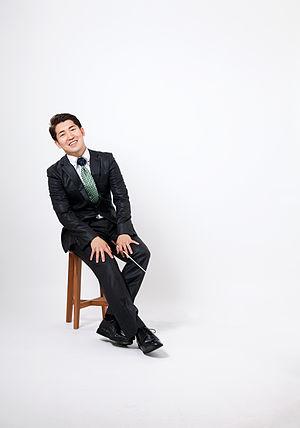
Keitarō Harada原田慶太楼, né le 26 février 1985 à Tokyo, est un chef d'orchestre japonais, directeur musical et dirigeant du Phoenix Youth Symphony, chef associé de l'Opéra de l'Arizona et chef principal invité de l'orchestre symphonique de Sierra Vista. Il a été chef assistant de l'Orchestre symphonique de Mâcon.